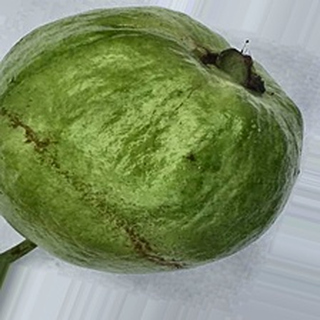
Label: healthy_guava